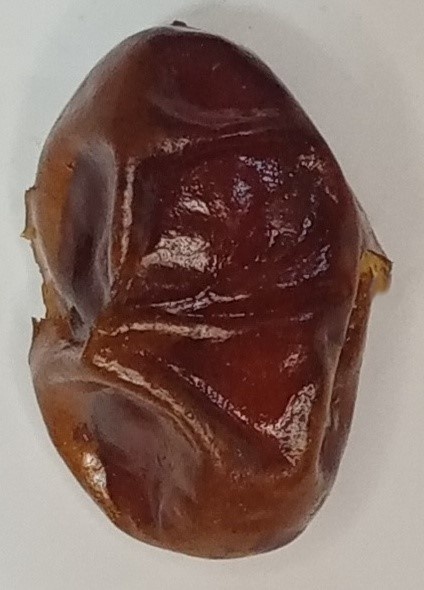
Variety: aseel
Size: large
Grade: grade-1